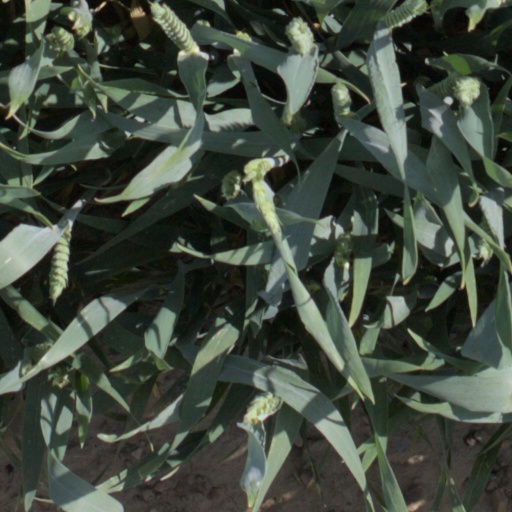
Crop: wheat